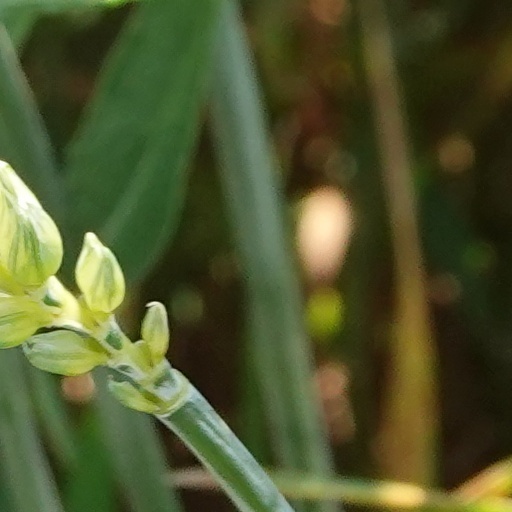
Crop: wheat